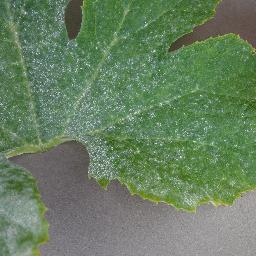
Label: Squash___Powdery_mildew